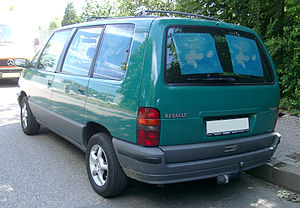
Renault Espace / Modelhistorie / Espace II (1991−1997)
Espace II bagfra
Renault Espace er en stor MPV bygget af Matra mellem marts 1984 og september 2002 og af Renault siden oktober 2002. Fem ud af op til syv sæder i bilen kan tages ud.